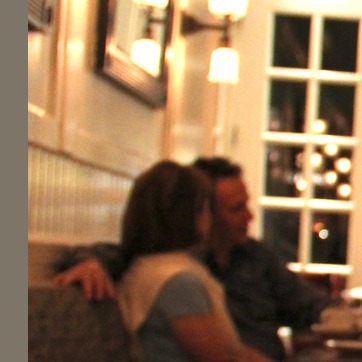
Material: hair